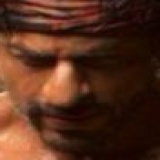
diễn viên Shahrukh Khan